.32 Long Colt

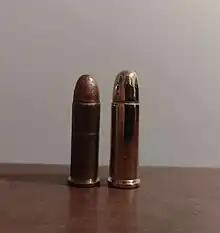
.32 Long Colt (left) and .32 S&W Long (right)

The .32 Long Colt (commonly called the .32 LC or simply .32 Colt) is an American rimmed centerfire revolver cartridge.